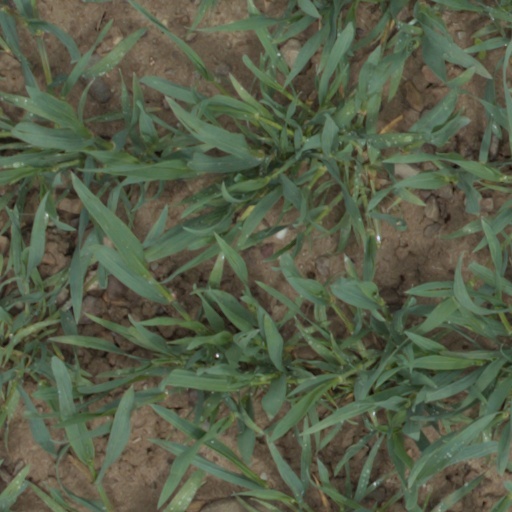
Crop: wheat